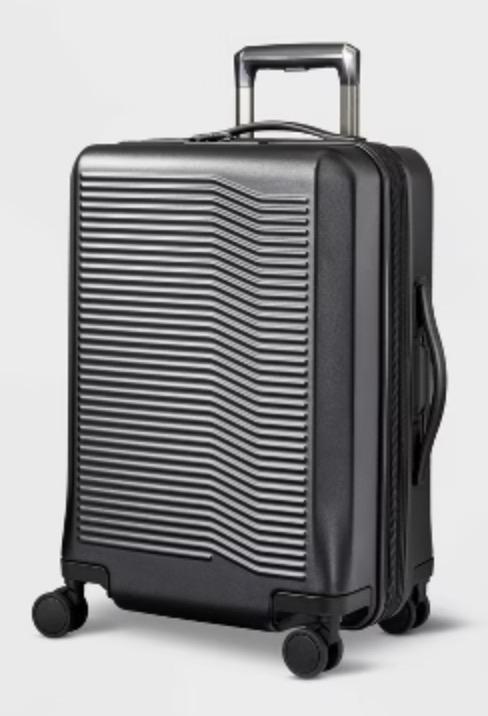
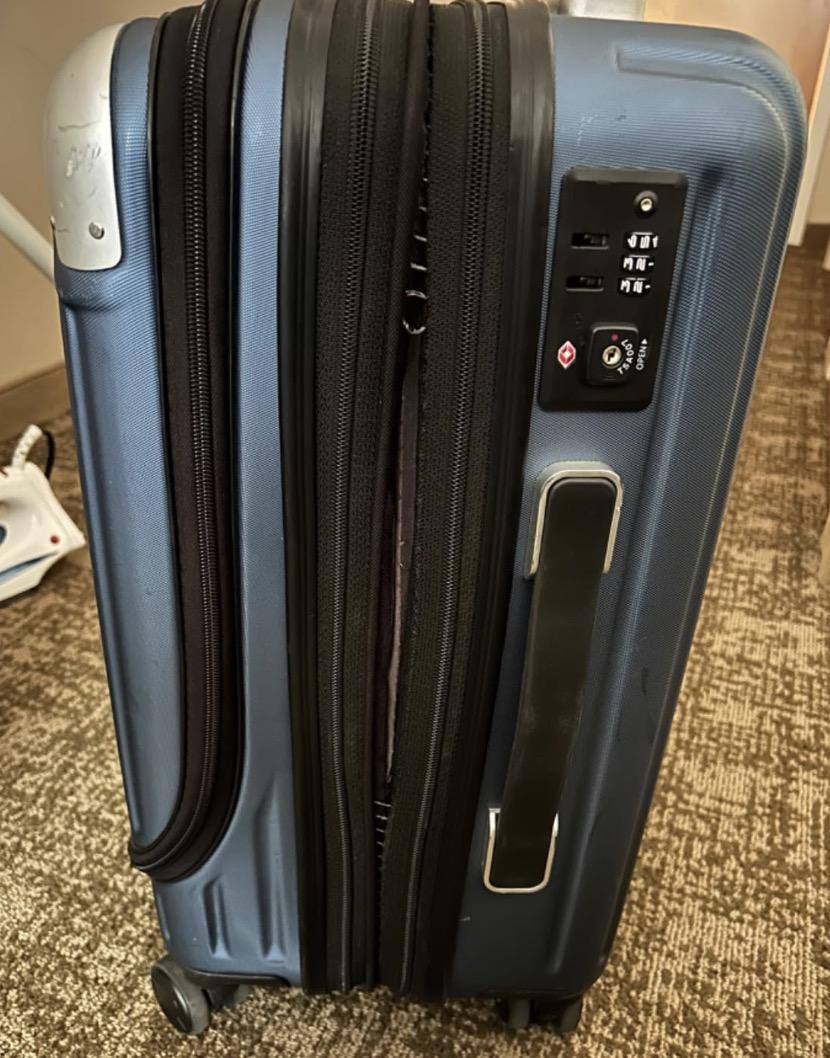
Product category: items_tea
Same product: no